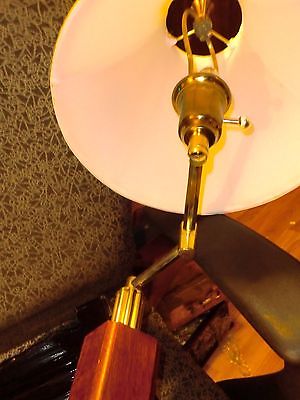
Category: lamp